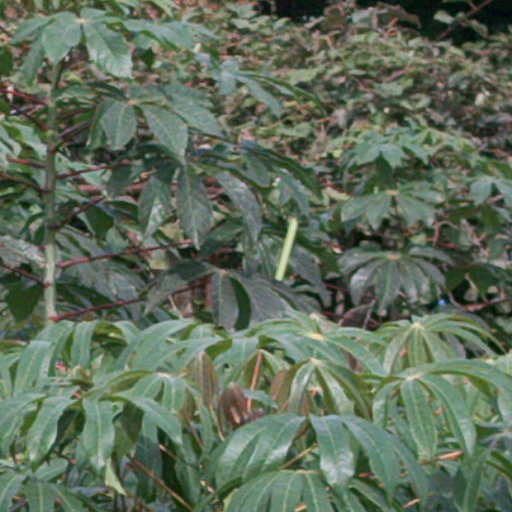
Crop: cassava